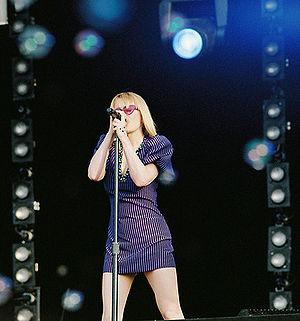
Alison Goldfrapp, née le 13 mai 1966 à Enfield, est la chanteuse/compositrice anglaise du groupe Goldfrapp.